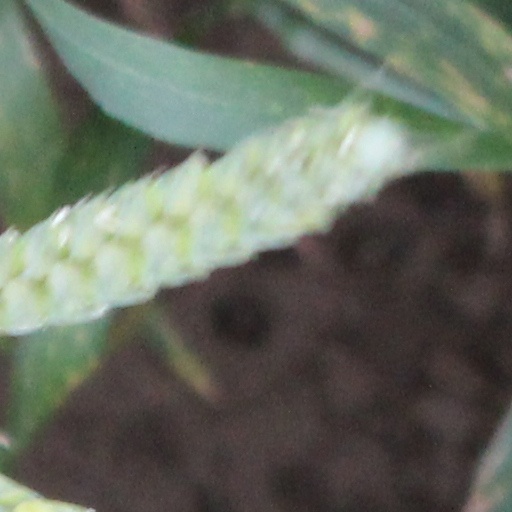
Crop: wheat